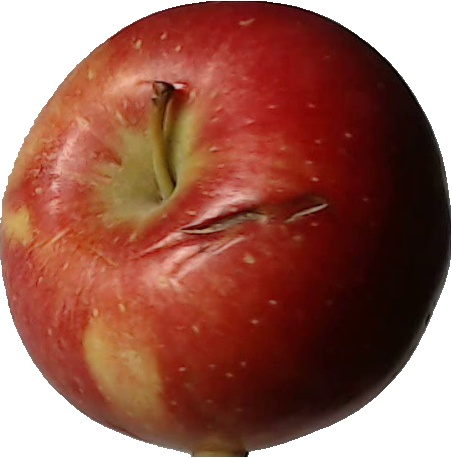
Label: apple_braeburn_1